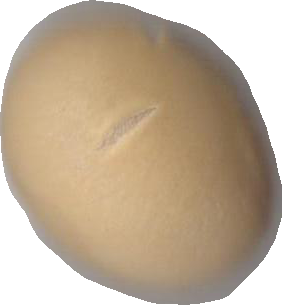
Variety: Dega